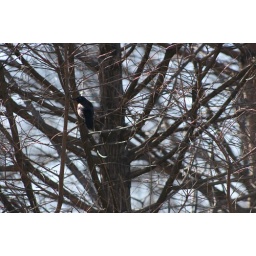
just a bird in a tree